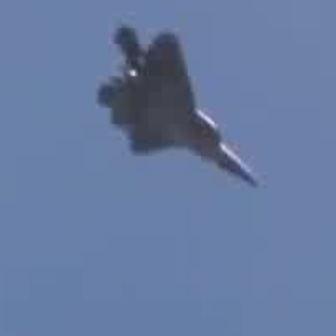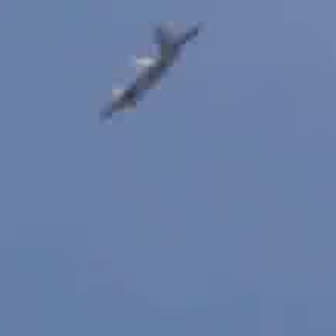
  Please identify the target specified by the bounding box [90,19,261,191] in the first image and locate it in the second image. Return the coordinates in [x_min,y_min,x_max,y_max] format.
Answer: [92,7,207,123]